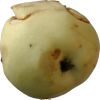
Label: Apple hit 1